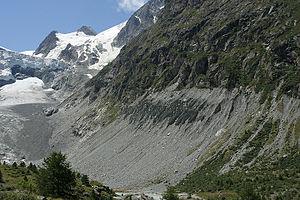
Moraine latérale du glacier en réduction de Ferpècle, dans la région d'Evolène (Valais, Suisse).
Le glacier de Ferpècle est un glacier des Alpes s'épanchant en Suisse dans le canton du Valais.
Une moraine est un amas de débris rocheux, érodé et transporté par un glacier ou par une nappe de glace. Certaines moraines sont observables au cours de leur transport, sur ou dans la glace, d'autres sont déposées sur le sol sous-jacent, traces d'anciens glaciers : les matériaux qui se détachent des versants de la montagne sont véhiculés par le glacier et déposés lorsque celui-ci fond, généralement à la même altitude, d'où un empilement rocheux.